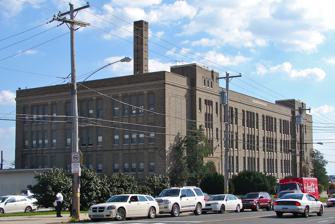
Building: Thomas K. Finletter School
Country: United States of America
Year built: 1930
United States historic place Thomas K. Finletter School U.S. National Register of Historic Places Thomas K. Finletter School, October 2010 Show map of Philadelphia Show map of Pennsylvania Show map of the United States Location 6101 N. Front St., Philadelphia, Pennsylvania Coordinates 40°2′37″N 75°7′10″W / 40.04361°N 75.11944°W / 40.04361; -75.11944 Area 3 acres (1.2 ha) Built 1929–1930 Architect Irwin T. Catharine Architectural style Art Deco MPS Philadelphia Public Schools TR NRHP reference No. 88002271 Added to NRHP November 18, 1988 The Thomas K. Finletter Academics Plus School is an historic, American school that is located in the Olney neighborhood of Philadelphia, Pennsylvania . It is part of the School District of Philadelphia . It was added to the National Register of Historic Places in 1988. History and architectural features This historic building was designed by Irwin T. Catharine and built between 1929 and 1930. It is a three-story, eight-bay, yellow brick building that sits on a raised basement. Created in the Art Deco style, it features a colorful arched entryway with terra cotta trim and terra cotta panels. It was named for the judge Thomas K. Finletter . The building was added to the National Register of Historic Places in 1988. References